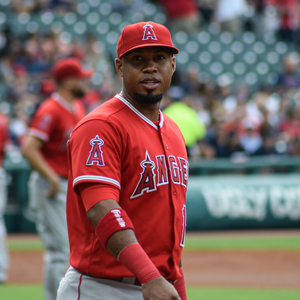
Luis Adan Valbuena, né le 30 novembre 1985 à Caja Seca et mort le 6 décembre 2018, est un joueur de champ intérieur vénézuélien des Angels de Los Angeles de la Ligue majeure de baseball.